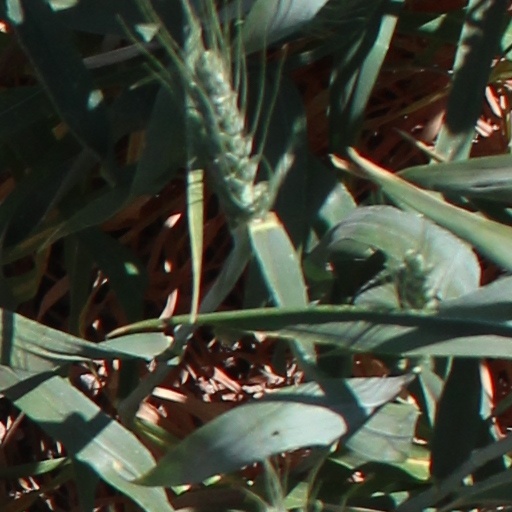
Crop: wheat